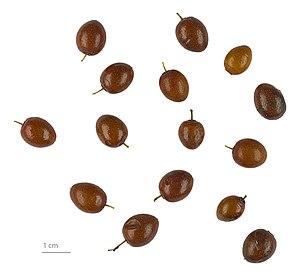
Le jujubier sauvage ou jujubier de Berbérie est appelé également jujubier des Lotophages en référence à l'antique peuple imaginaire des Lotophages décrit par Homère, Polybe et Hérodote, qui habitait une île de la côte est tunisienne, endroit où le lotos est le meilleur d'après Théophraste. En 1790, le botaniste René Desfontaines démontra sur un faisceau d'indices que le lotos ancien était cette unique jujube méditerranéenne, comme on le supposait depuis longtemps. L'intérêt pour ce peuple avait été suscité par un bref passage de l’Odyssée dans lequel Homère décrit les Lotophages vivant heureux en consommant ce fruit qui avait le pouvoir de faire oublier jusqu'à l'amour de leur patrie aux marins d'Ulysse.